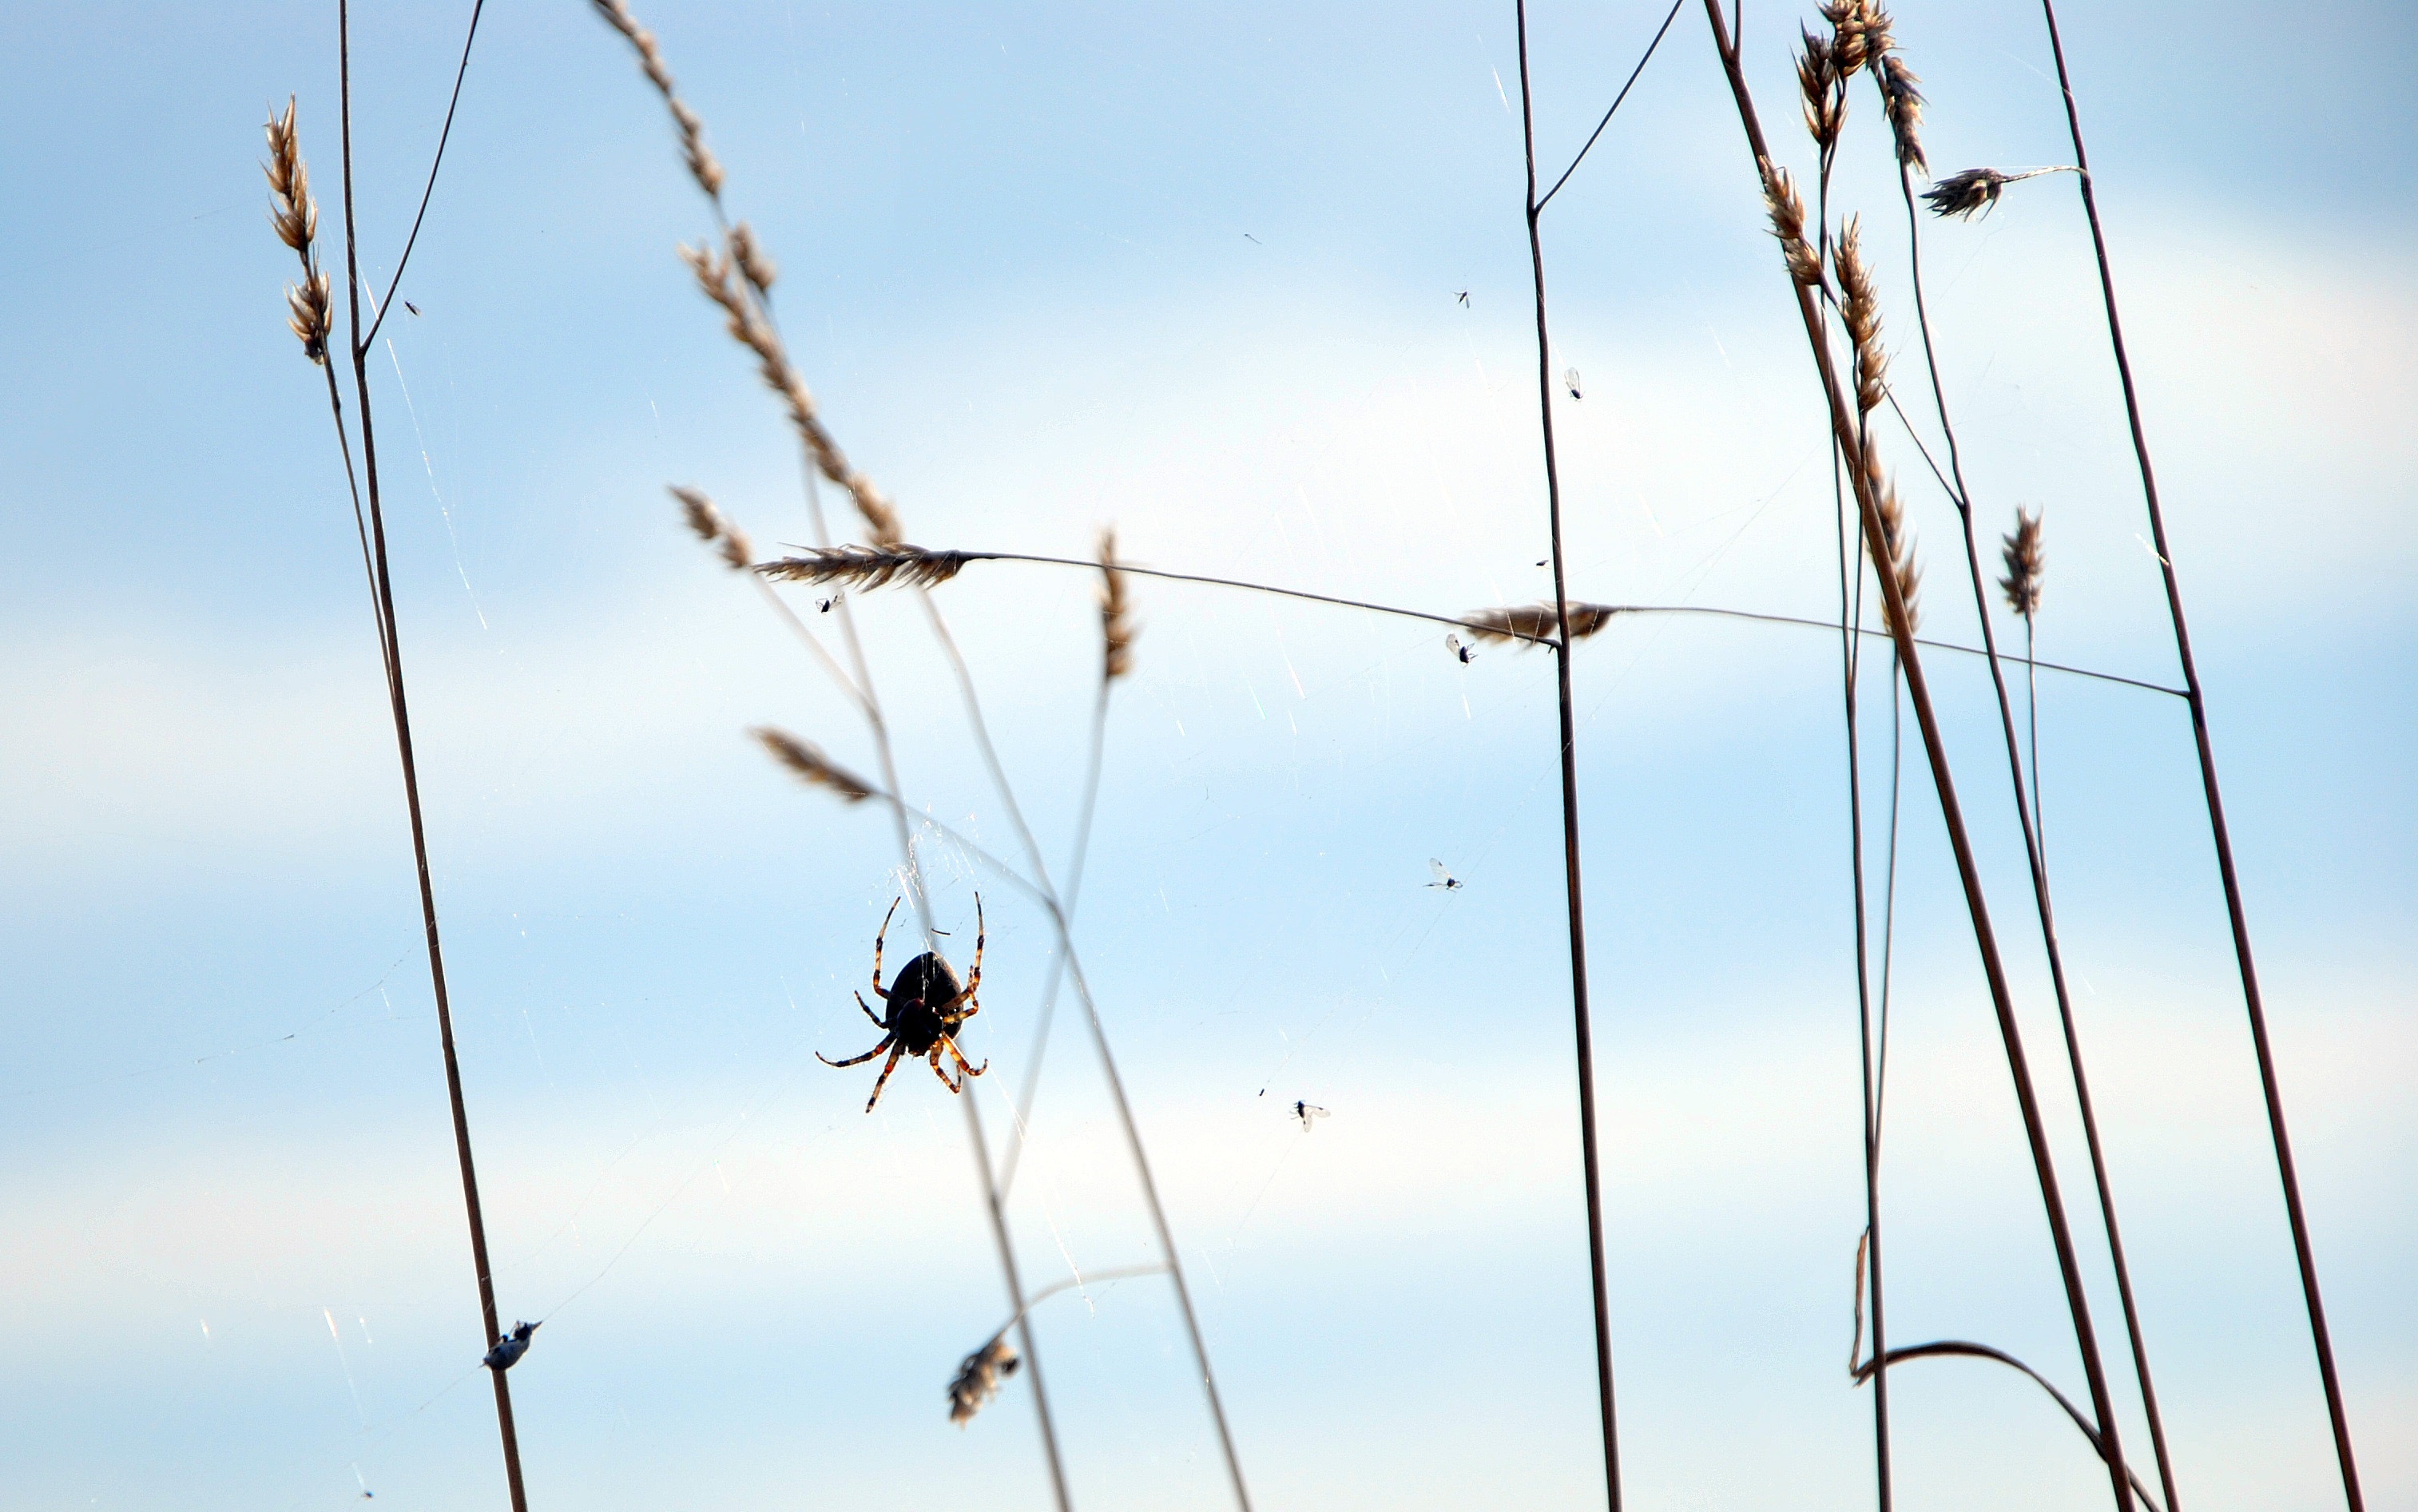
tree, grass, branch, fence, cloud, plant, sky, meadow, wind, animal, line, mast, autumn, blue, electricity, twig, spider, transmission tower, grass family, outdoor structure, wire fencing, electrical supply, electronics accessory, overhead power line